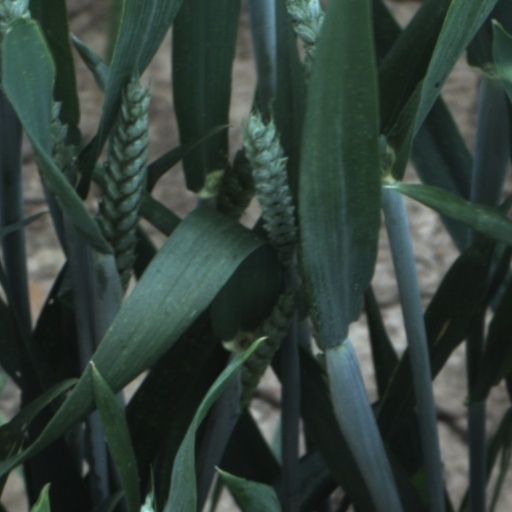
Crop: wheat